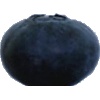
Label: Blueberry 1